Ōzora, Hokkaido

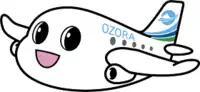
Soralucky, the town's mascot

Ōzora's mascot is , a cute anthropomorphic jet airliner. It was designed in 2006, unveiled in March 2007 and it was further revised in December 2014 with addition of jet engines, windows and other miscellaneous details such as the town emblem on its tail.